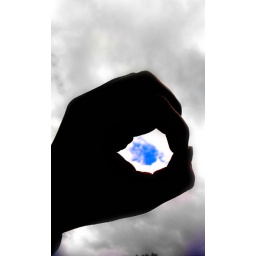
everythinq in the sky was grey and ugly except the lil but of blue .